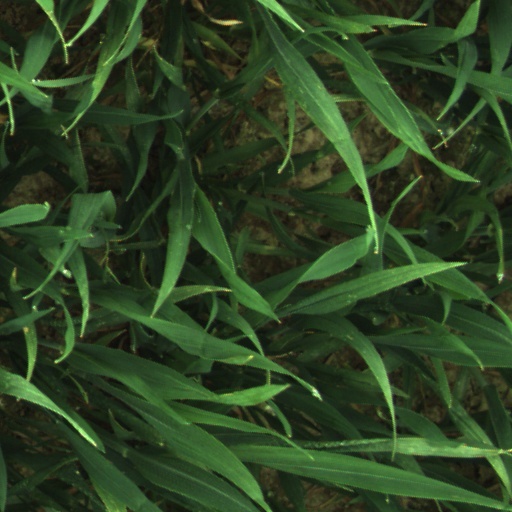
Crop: wheat